Guilhèm Adèr

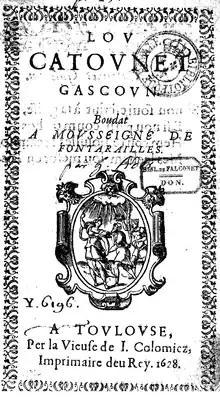

Guilhèm Adèr (in French language "Guilhem Ader" ; Gimont ?, 1567 ? - Gimont, 1638) was an Occitan language writer from Gascony. He is the author of a book of maxims inspired by Cato ("Lo Catonet Gascon") and of an epic poem dedicated to Henry III of Navarre and IV France in 2690 alexandrines.